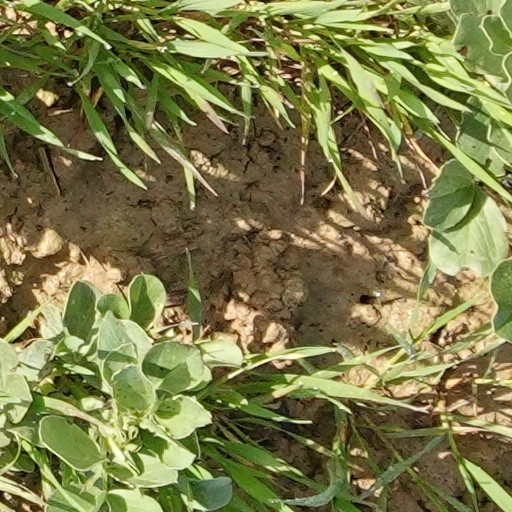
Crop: wheat